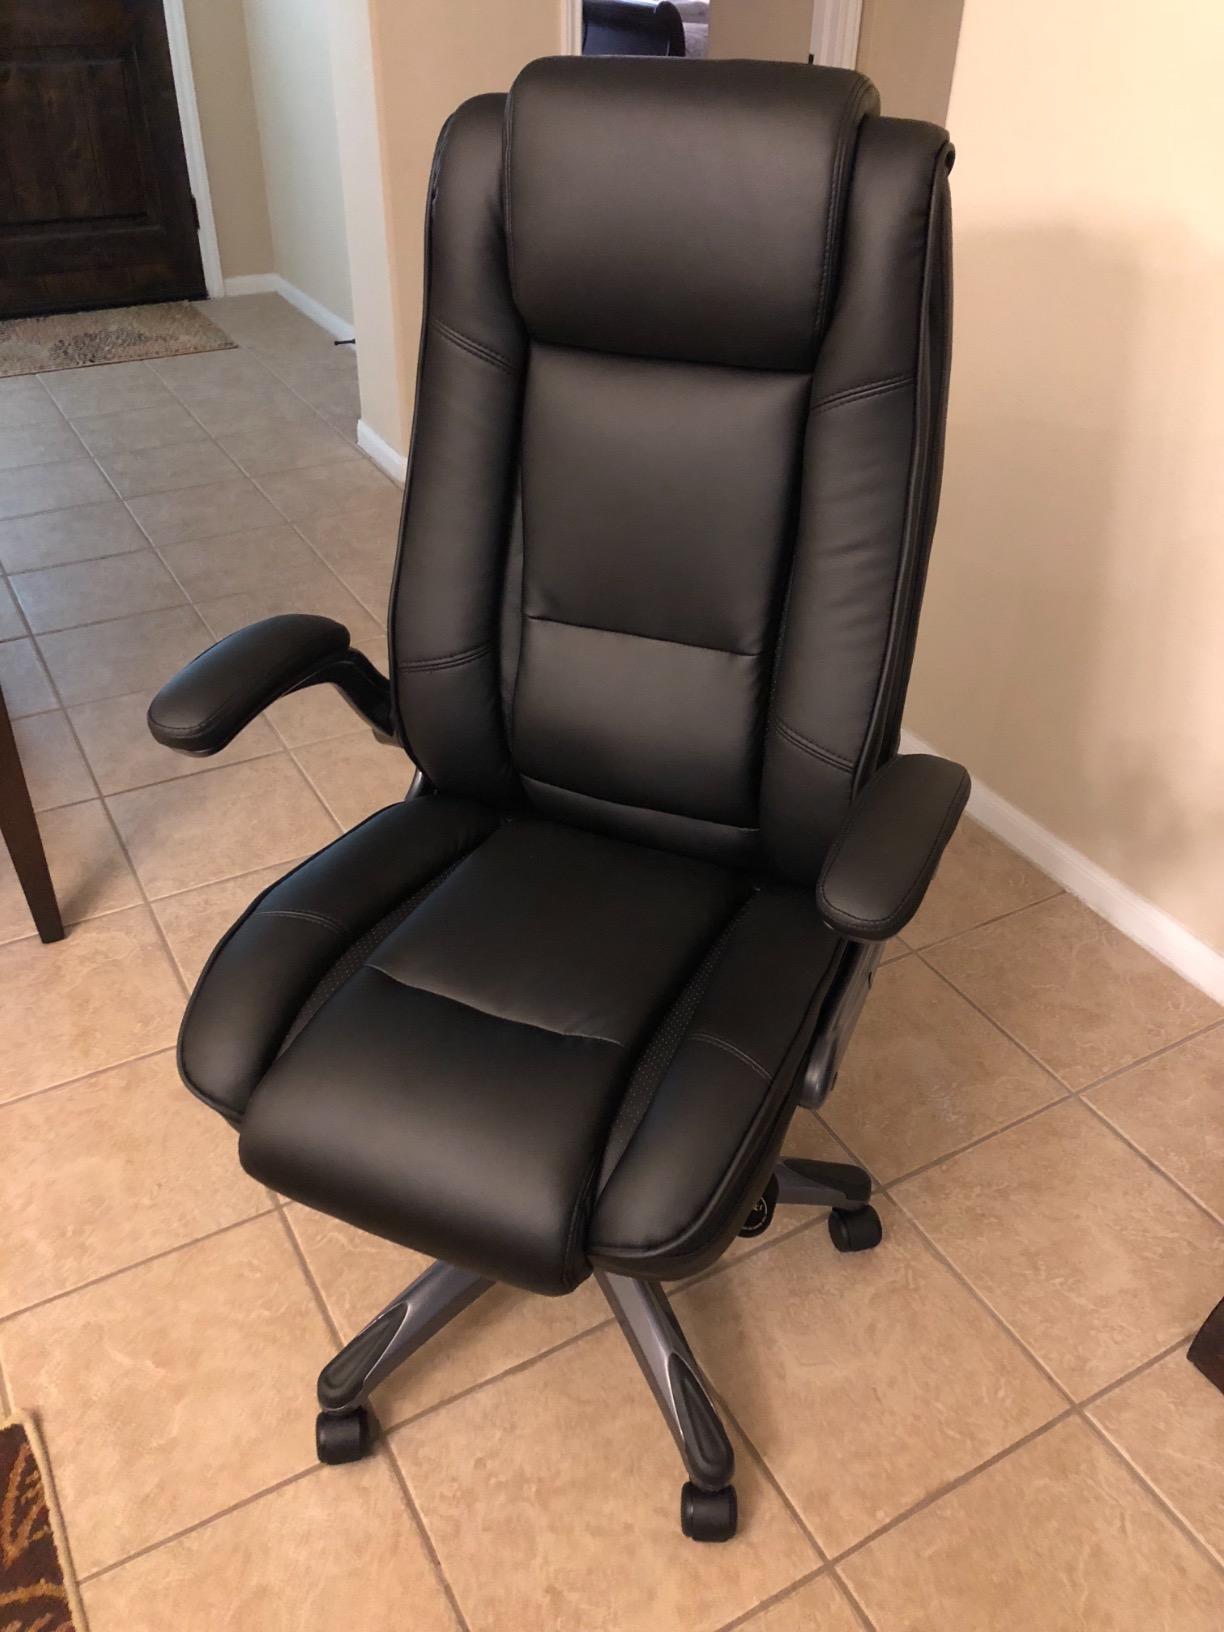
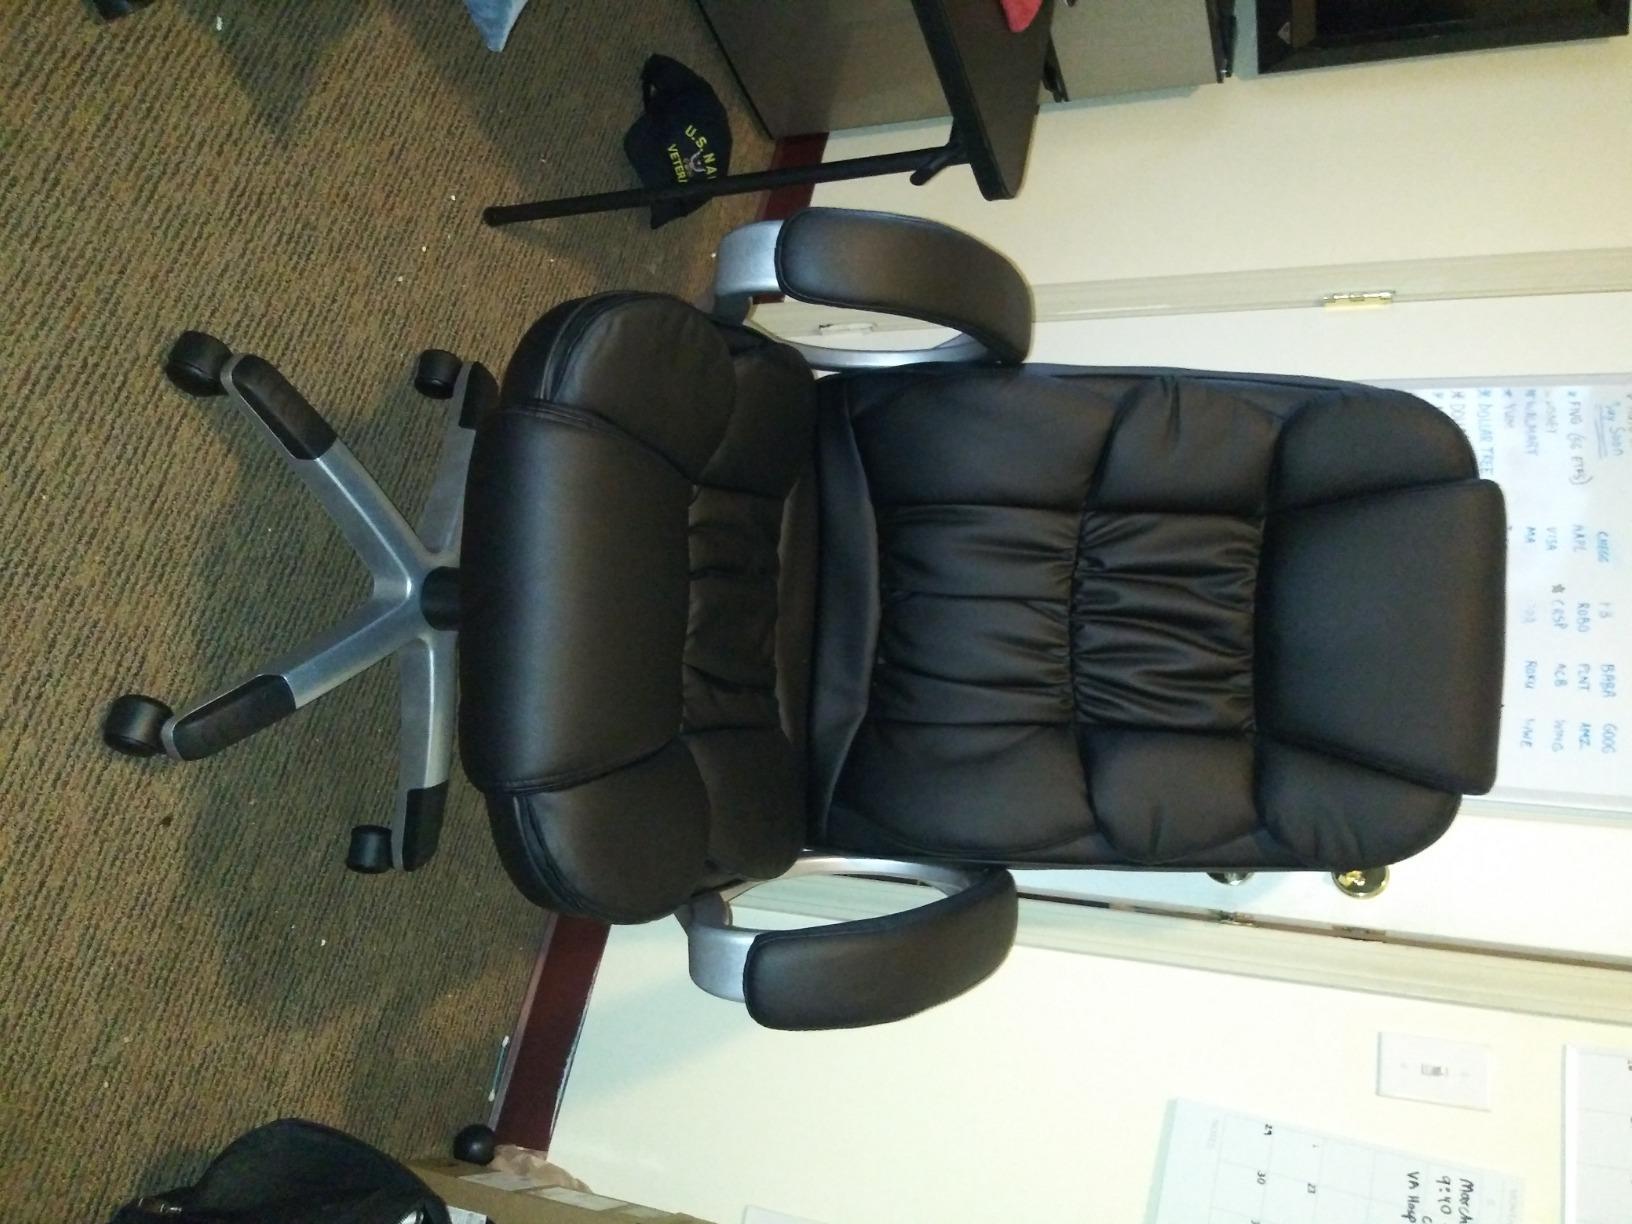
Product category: items_chair
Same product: no